Moosjisee

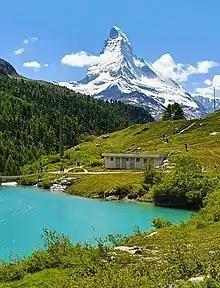
Moosjisee with Matterhorn

Moosjisee is the second to last of the five lakes on the "Five Lakes Walk", which leads from Blauherd to Sunnegga.